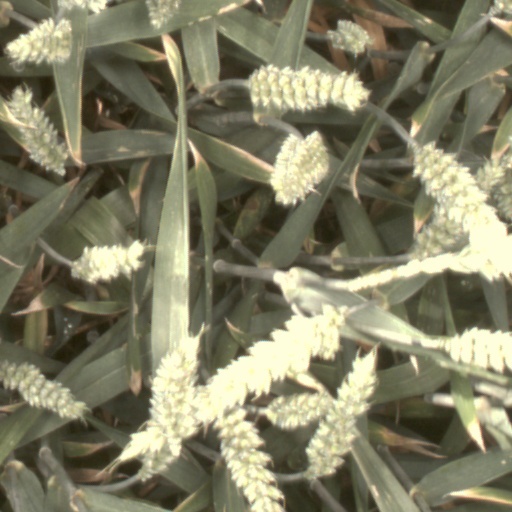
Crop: wheat